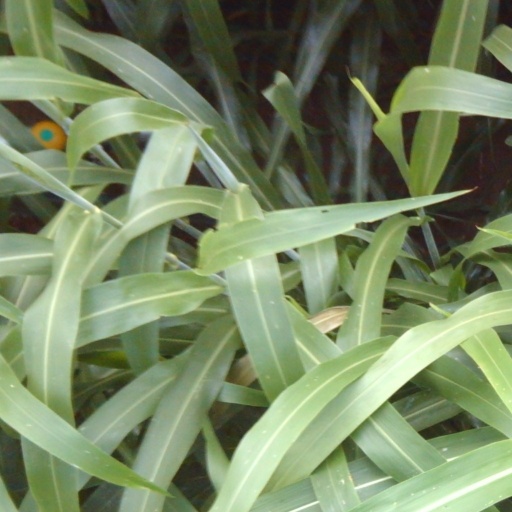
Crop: sorghum